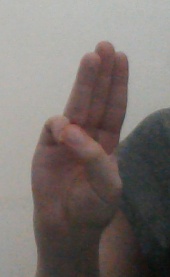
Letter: thaa